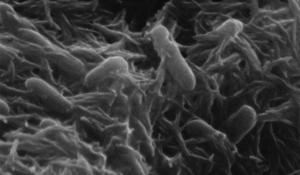
Shewanella est le seul genre de la famille de bactéries des Shewanellaceae. Quelques espèces de ce genre étaient auparavant classées en tant que Alteromonas.
Shewanella oneidensis est une bactérie anaérobie facultative capable aussi bien de réduire des ions de métaux lourds toxiques que de réduire l'oxygène. Cette protéobactérie a été isolée pour la première fois à partir du lac Oneida en 1988, d'où son nom. Cette espèce est nommée Shewanella oneidensis MR-1, pour « réductrice de manganèse » en anglais, qui est une des caractéristiques de cet organisme.